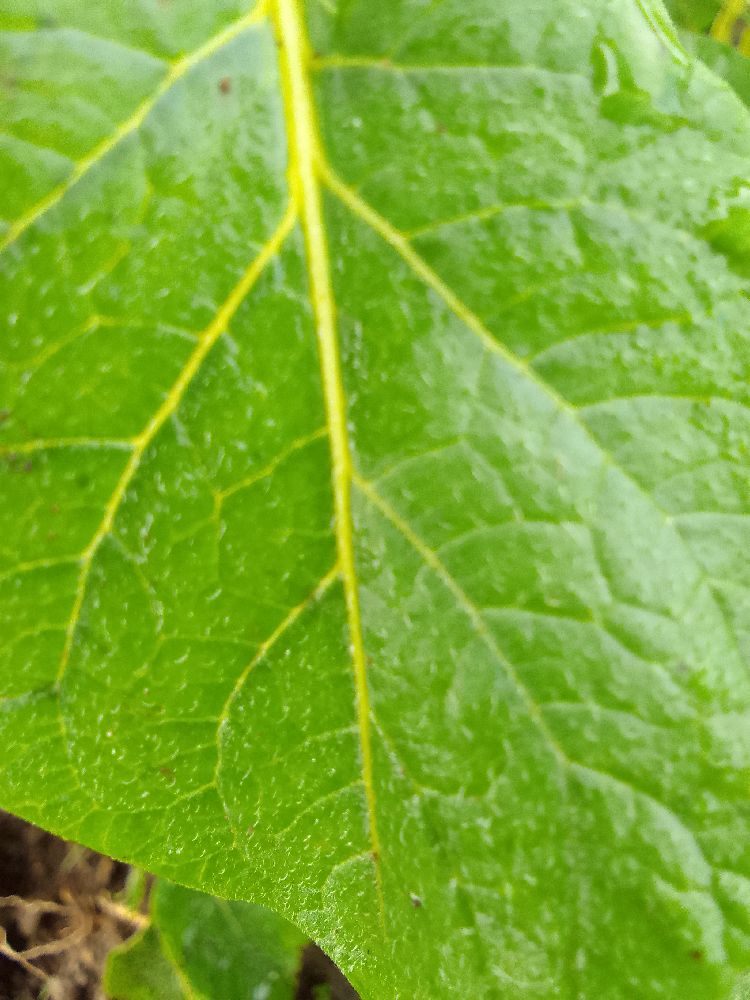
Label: Healthy